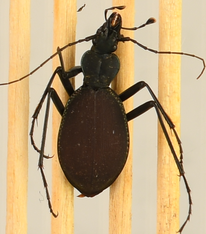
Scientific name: Scaphinotus angusticollis
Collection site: Abby Road NEON (ABBY), plot ABBY_010